Marmol Radziner

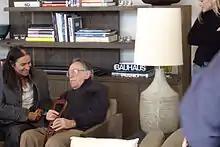
Ron Radziner speaking with architectural photographer Julius Shulman at Marmol Radziner's modernist Pre-Fabricated Desert House.

"Architectural Digest" has described the firm as following the "master builder" tradition by operating as "a single-source shop offering everything from architectural drawings and construction documents to prefab, custom cabinetry, fixtures, and furniture". The firm's employees "work across multidisciplinary teams of architects, landscape designers, interior designers, furniture designers, and construction crews". The firm frequently designs and fabricates original furnishings specific to each project through its in-house cabinet and metal shop in El Segundo. Founded in 1989, by 1999 "Los Angeles Magazine" noted in the annual "Best of Los Angeles" issue that the firm was "best known for their meticulous restoration of homes by Richard Neutra, Albert Frey, and other modernist architects".